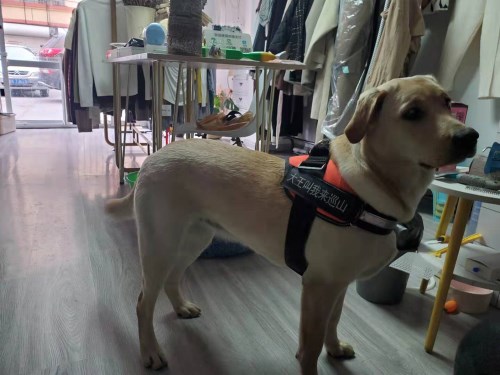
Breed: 3580-n000122-Labrador_retriever